Shelby Miller

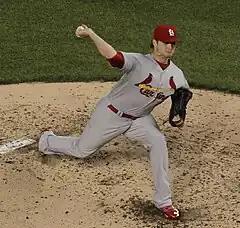
Miller pitching for the St. Louis Cardinals in 2013

Miller made the Cardinals' Opening Day starting rotation for the 2013 season, following a spring training competition with Joe Kelly for the final spot in the rotation. He threw his first career shutout in a 3–0 win against the Colorado Rockies on May 10, 2013. After allowing a bloop single to Eric Young, Jr. to begin the game, Miller pitched the equivalent of a perfect game by retiring the next 27 batters in a row. He threw 113 pitches, 84 for strikes. He walked none, striking out a career-high 13, which tied the Cardinals' rookie record, also held by Dick Hughes and Scipio Spinks. It was the closest a Cardinals' rookie came to throwing a no-hitter since Bud Smith performed the feat in 2001. His Game Score of 98 was the highest ever for a nine inning game thrown by a Cardinals pitcher. Miller's season performance vaunted him as an early Rookie of the Year award favorite. He won the Pitching Performance of the Month award for May because of his one-hit game on May 10. He had a 2–1 win–loss record, walking only six and striking out 32 for the month, while leading the NL with a 1.82 ERA.